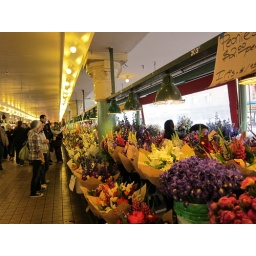
No flower bouquet was over $15!